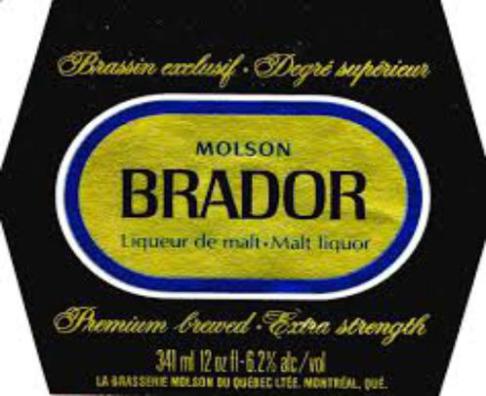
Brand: molson brador
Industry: Food